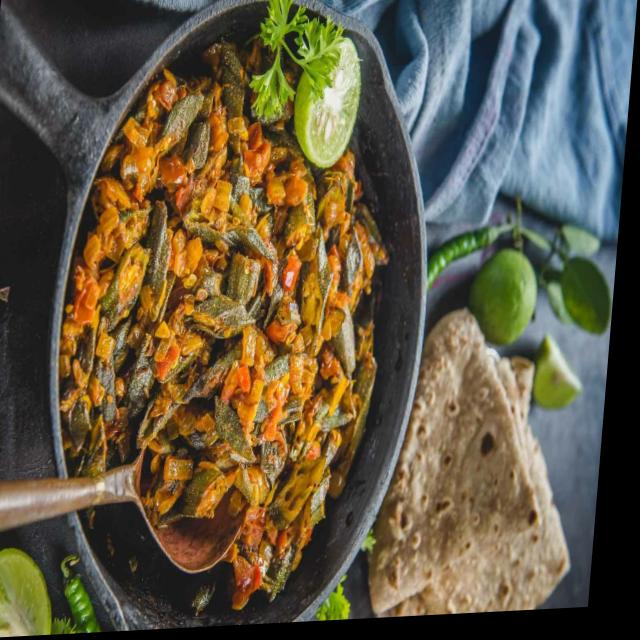
Dish: bhindi_masala